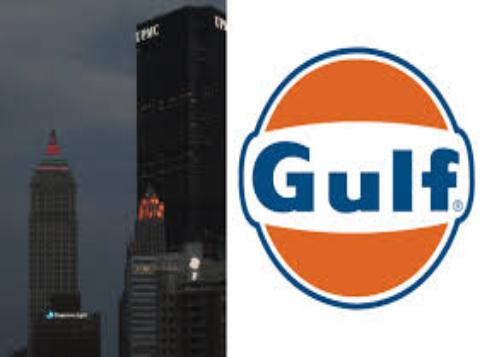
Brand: Gulf Oil
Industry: Transportation